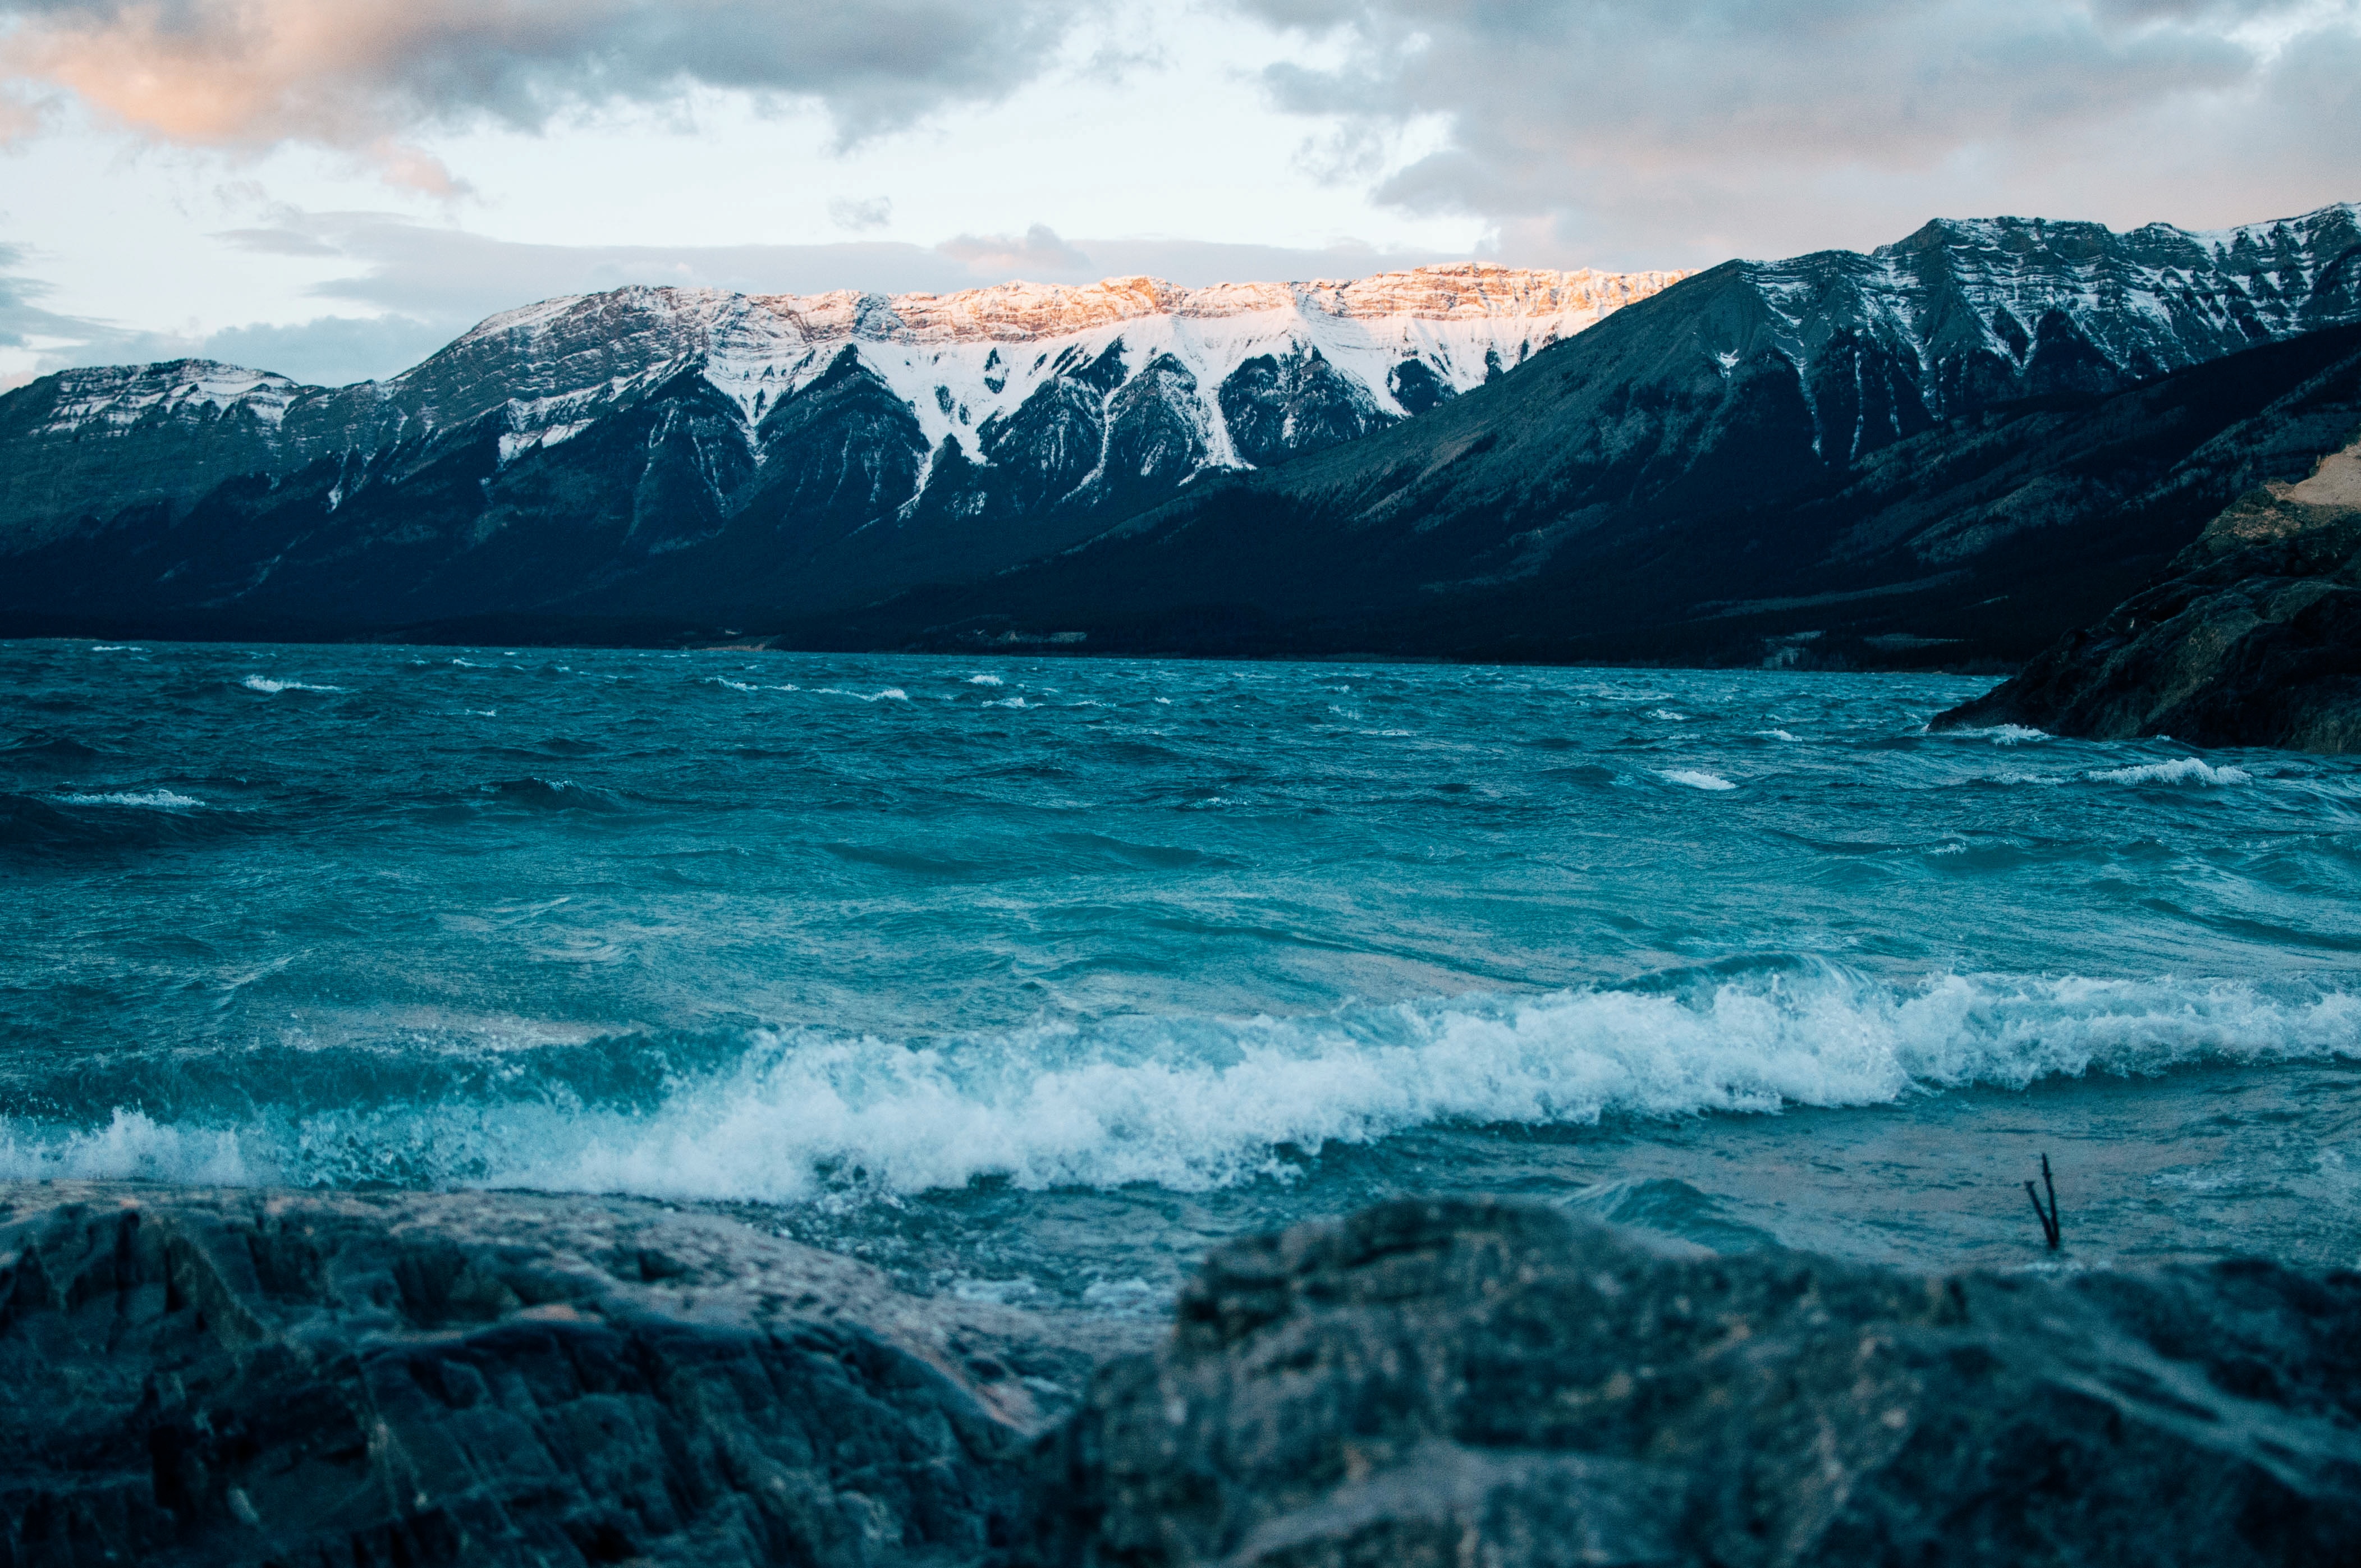
sea, coast, nature, ocean, mountain, wave, mountain range, landform, glacial landform, wind wave